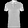
Label: T - shirt / top